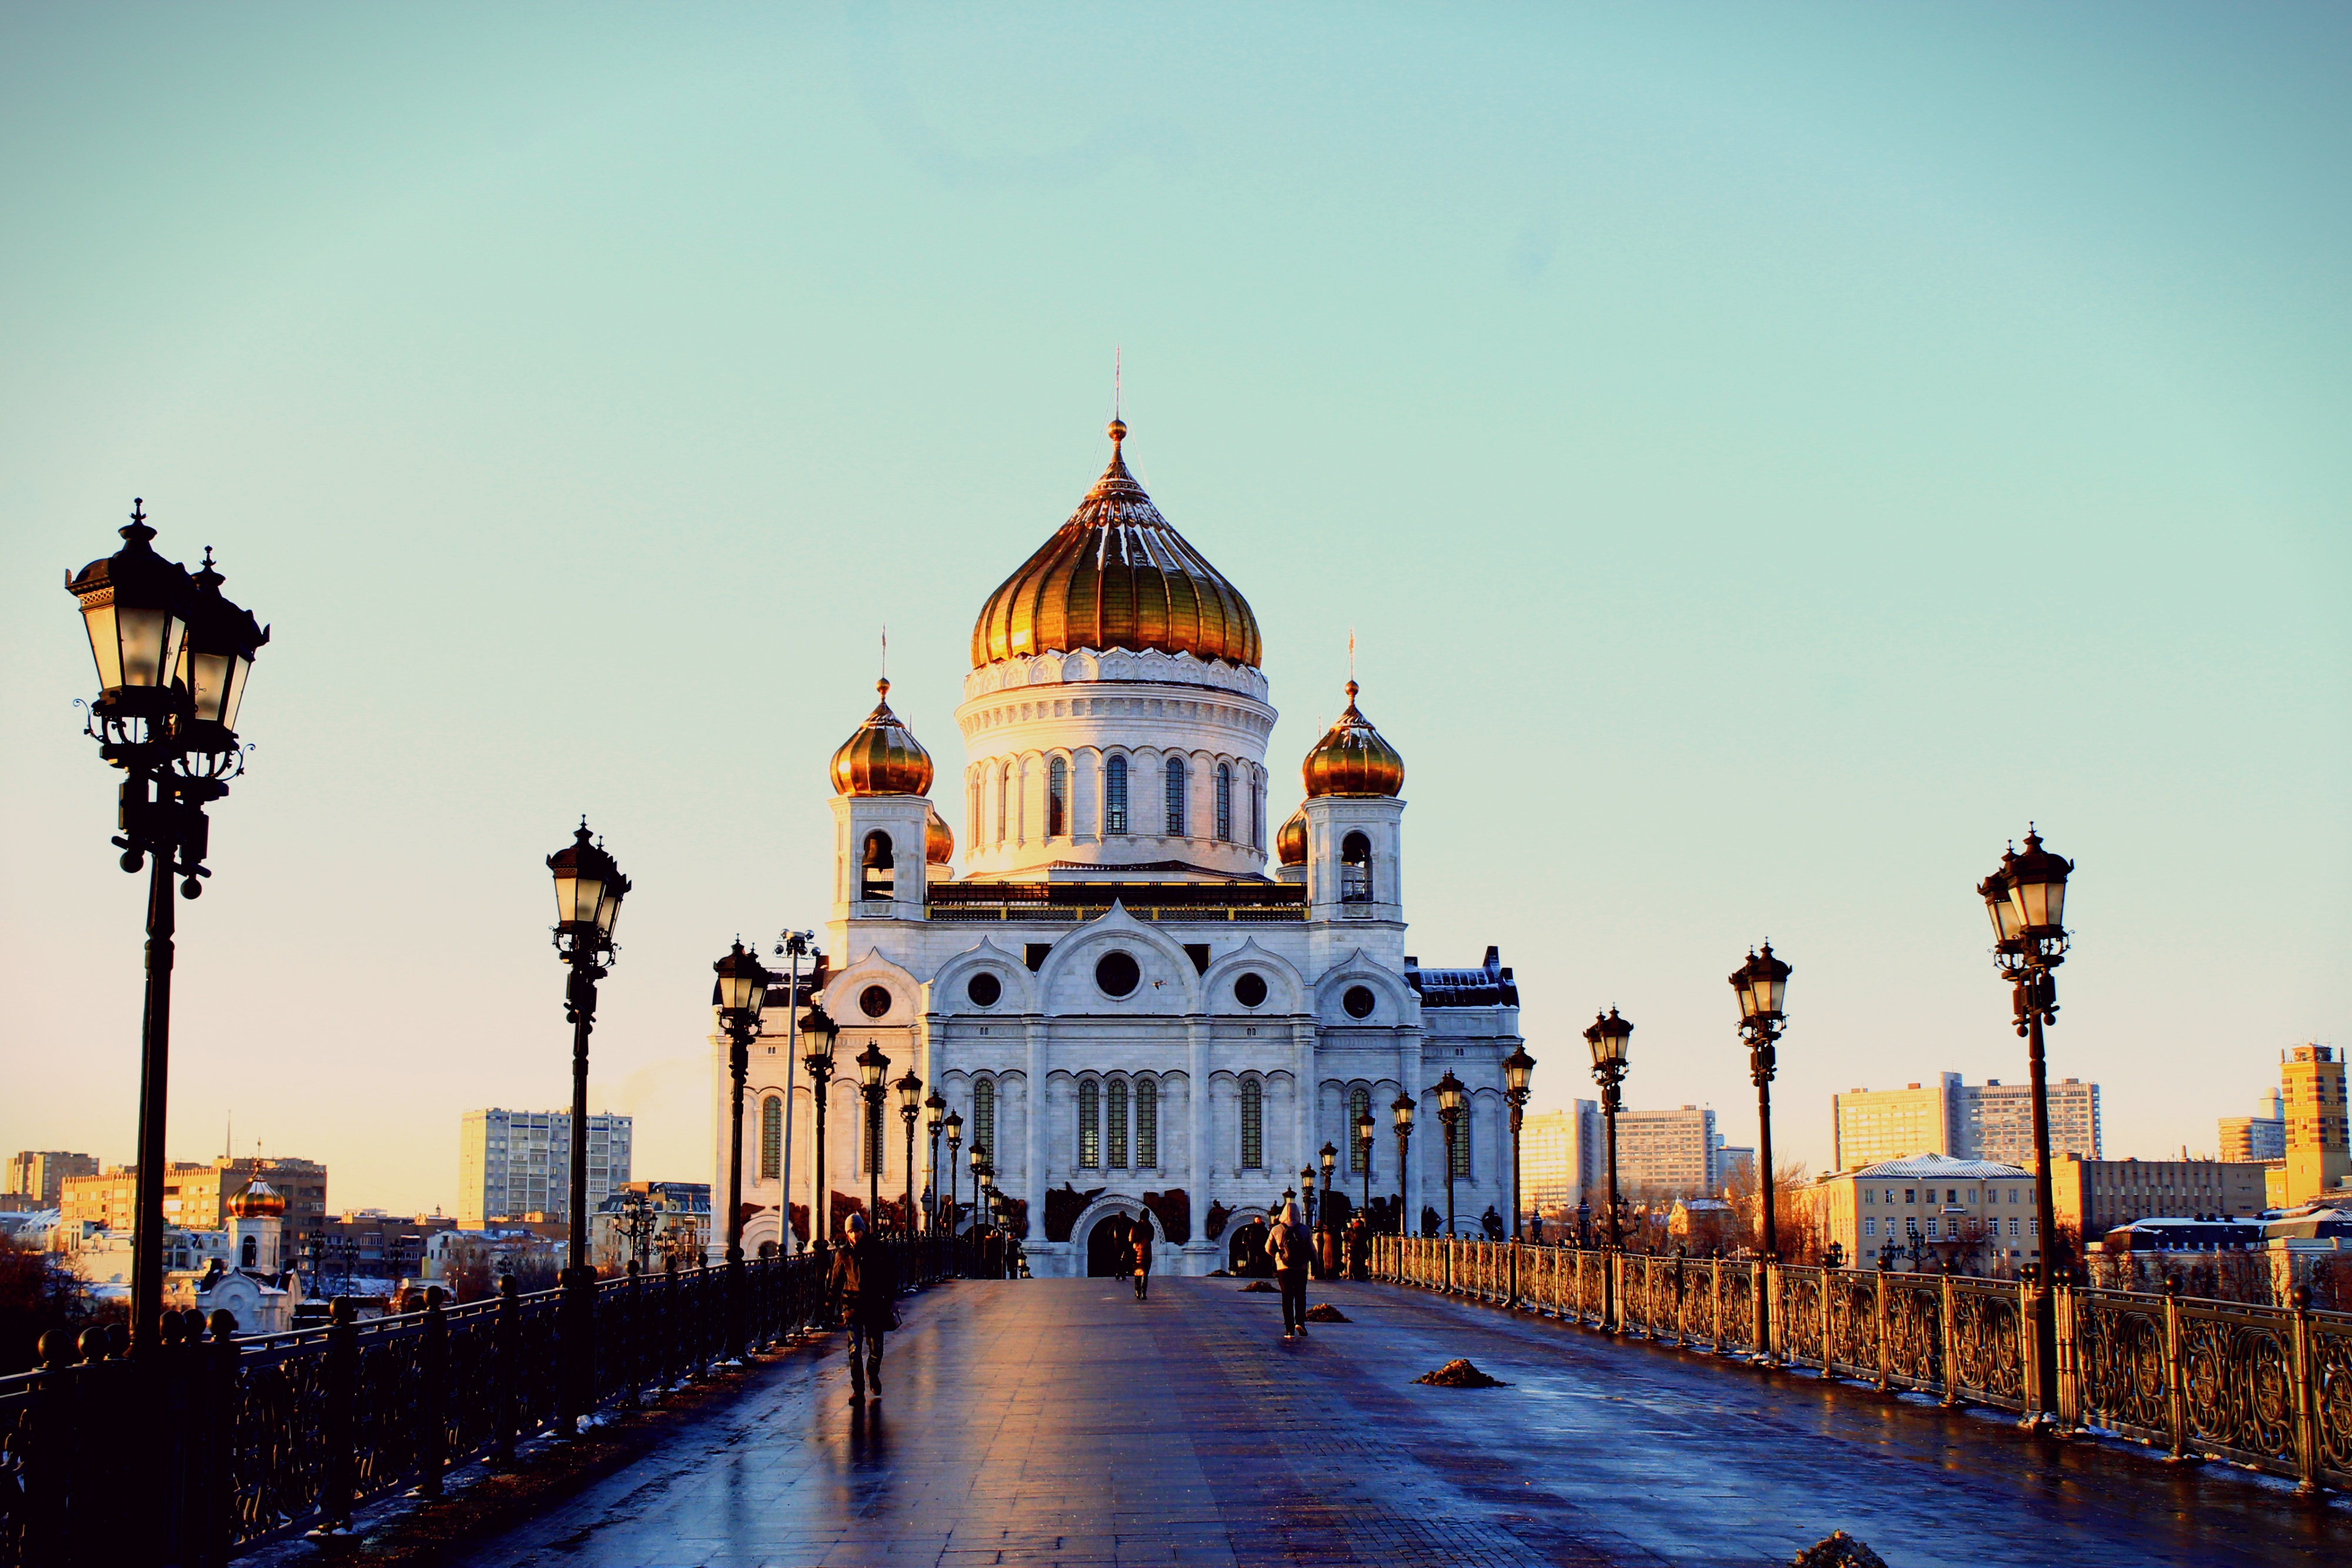
night, city, cityscape, travel, dusk, evening, reflection, tower, landmark, cathedral, tourism, moscow, kremlevskaya embankment, christ the savior cathedral